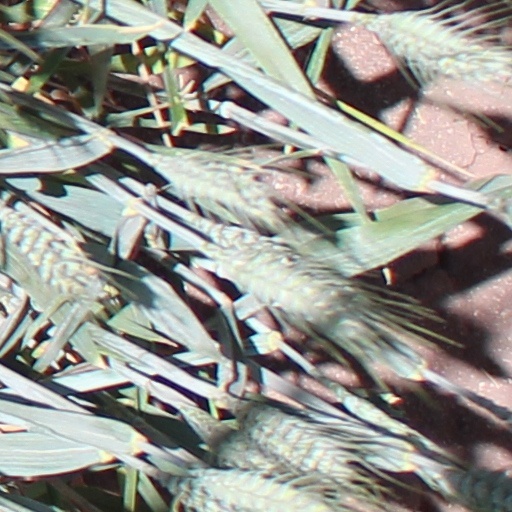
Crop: wheat